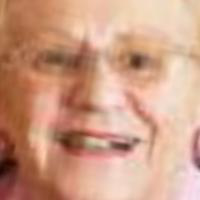
Age group: age 80 +